Dan Reeves

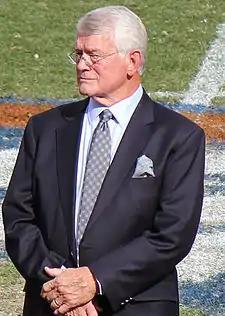
Reeves in 2014

Daniel Edward Reeves (January 19, 1944 – January 1, 2022) was an American professional football running back and coach in the National Football League (NFL). During his 38 years in the NFL, Reeves participated in nine Super Bowls, the third most for an individual. He was a head coach for 23 seasons, a position he held with the Denver Broncos from 1981 to 1992, the New York Giants from 1993 to 1996, and the Atlanta Falcons from 1997 to 2003. As a player, he spent his eight-season career with the Dallas Cowboys, who signed him as an undrafted free agent out of South Carolina in 1965.